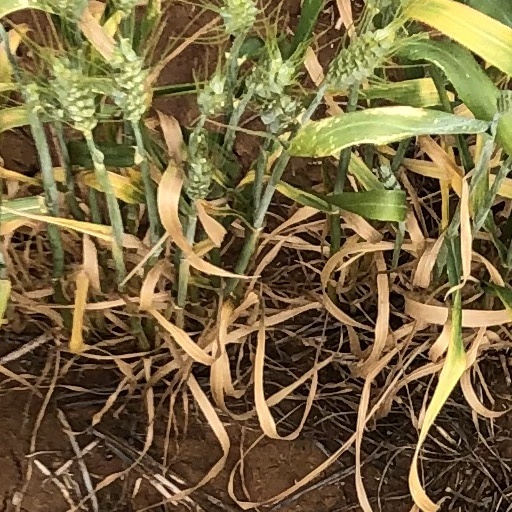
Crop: wheat